Haarlem

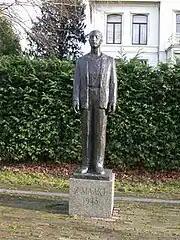
"Man in front of a firing squad", memorial by Mari Andriessen to commemorate 15 innocent victims chosen at random who were shot there by German occupational forces on 7 March 1945, Dreef, Haarlem

In England in 1804, Richard Trevithick designed the first locomotive. The government of the Netherlands was relatively slow to catch up, even though the king feared competition from newly established Belgium if it would construct a railway between Antwerp and other cities. The Dutch parliament balked at the high level of investment needed, but a group of private investors started the Hollandsche IJzeren Spoorweg-Maatschappij on 1 June 1836.